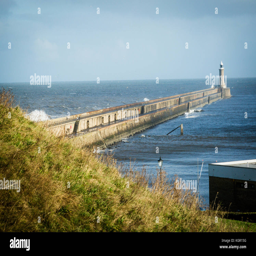
on a bright winter day